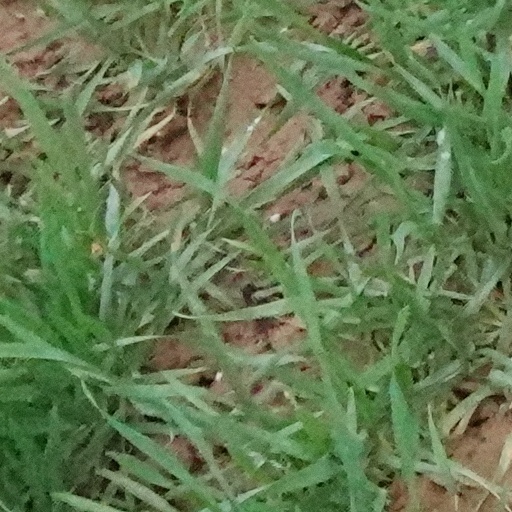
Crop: wheat